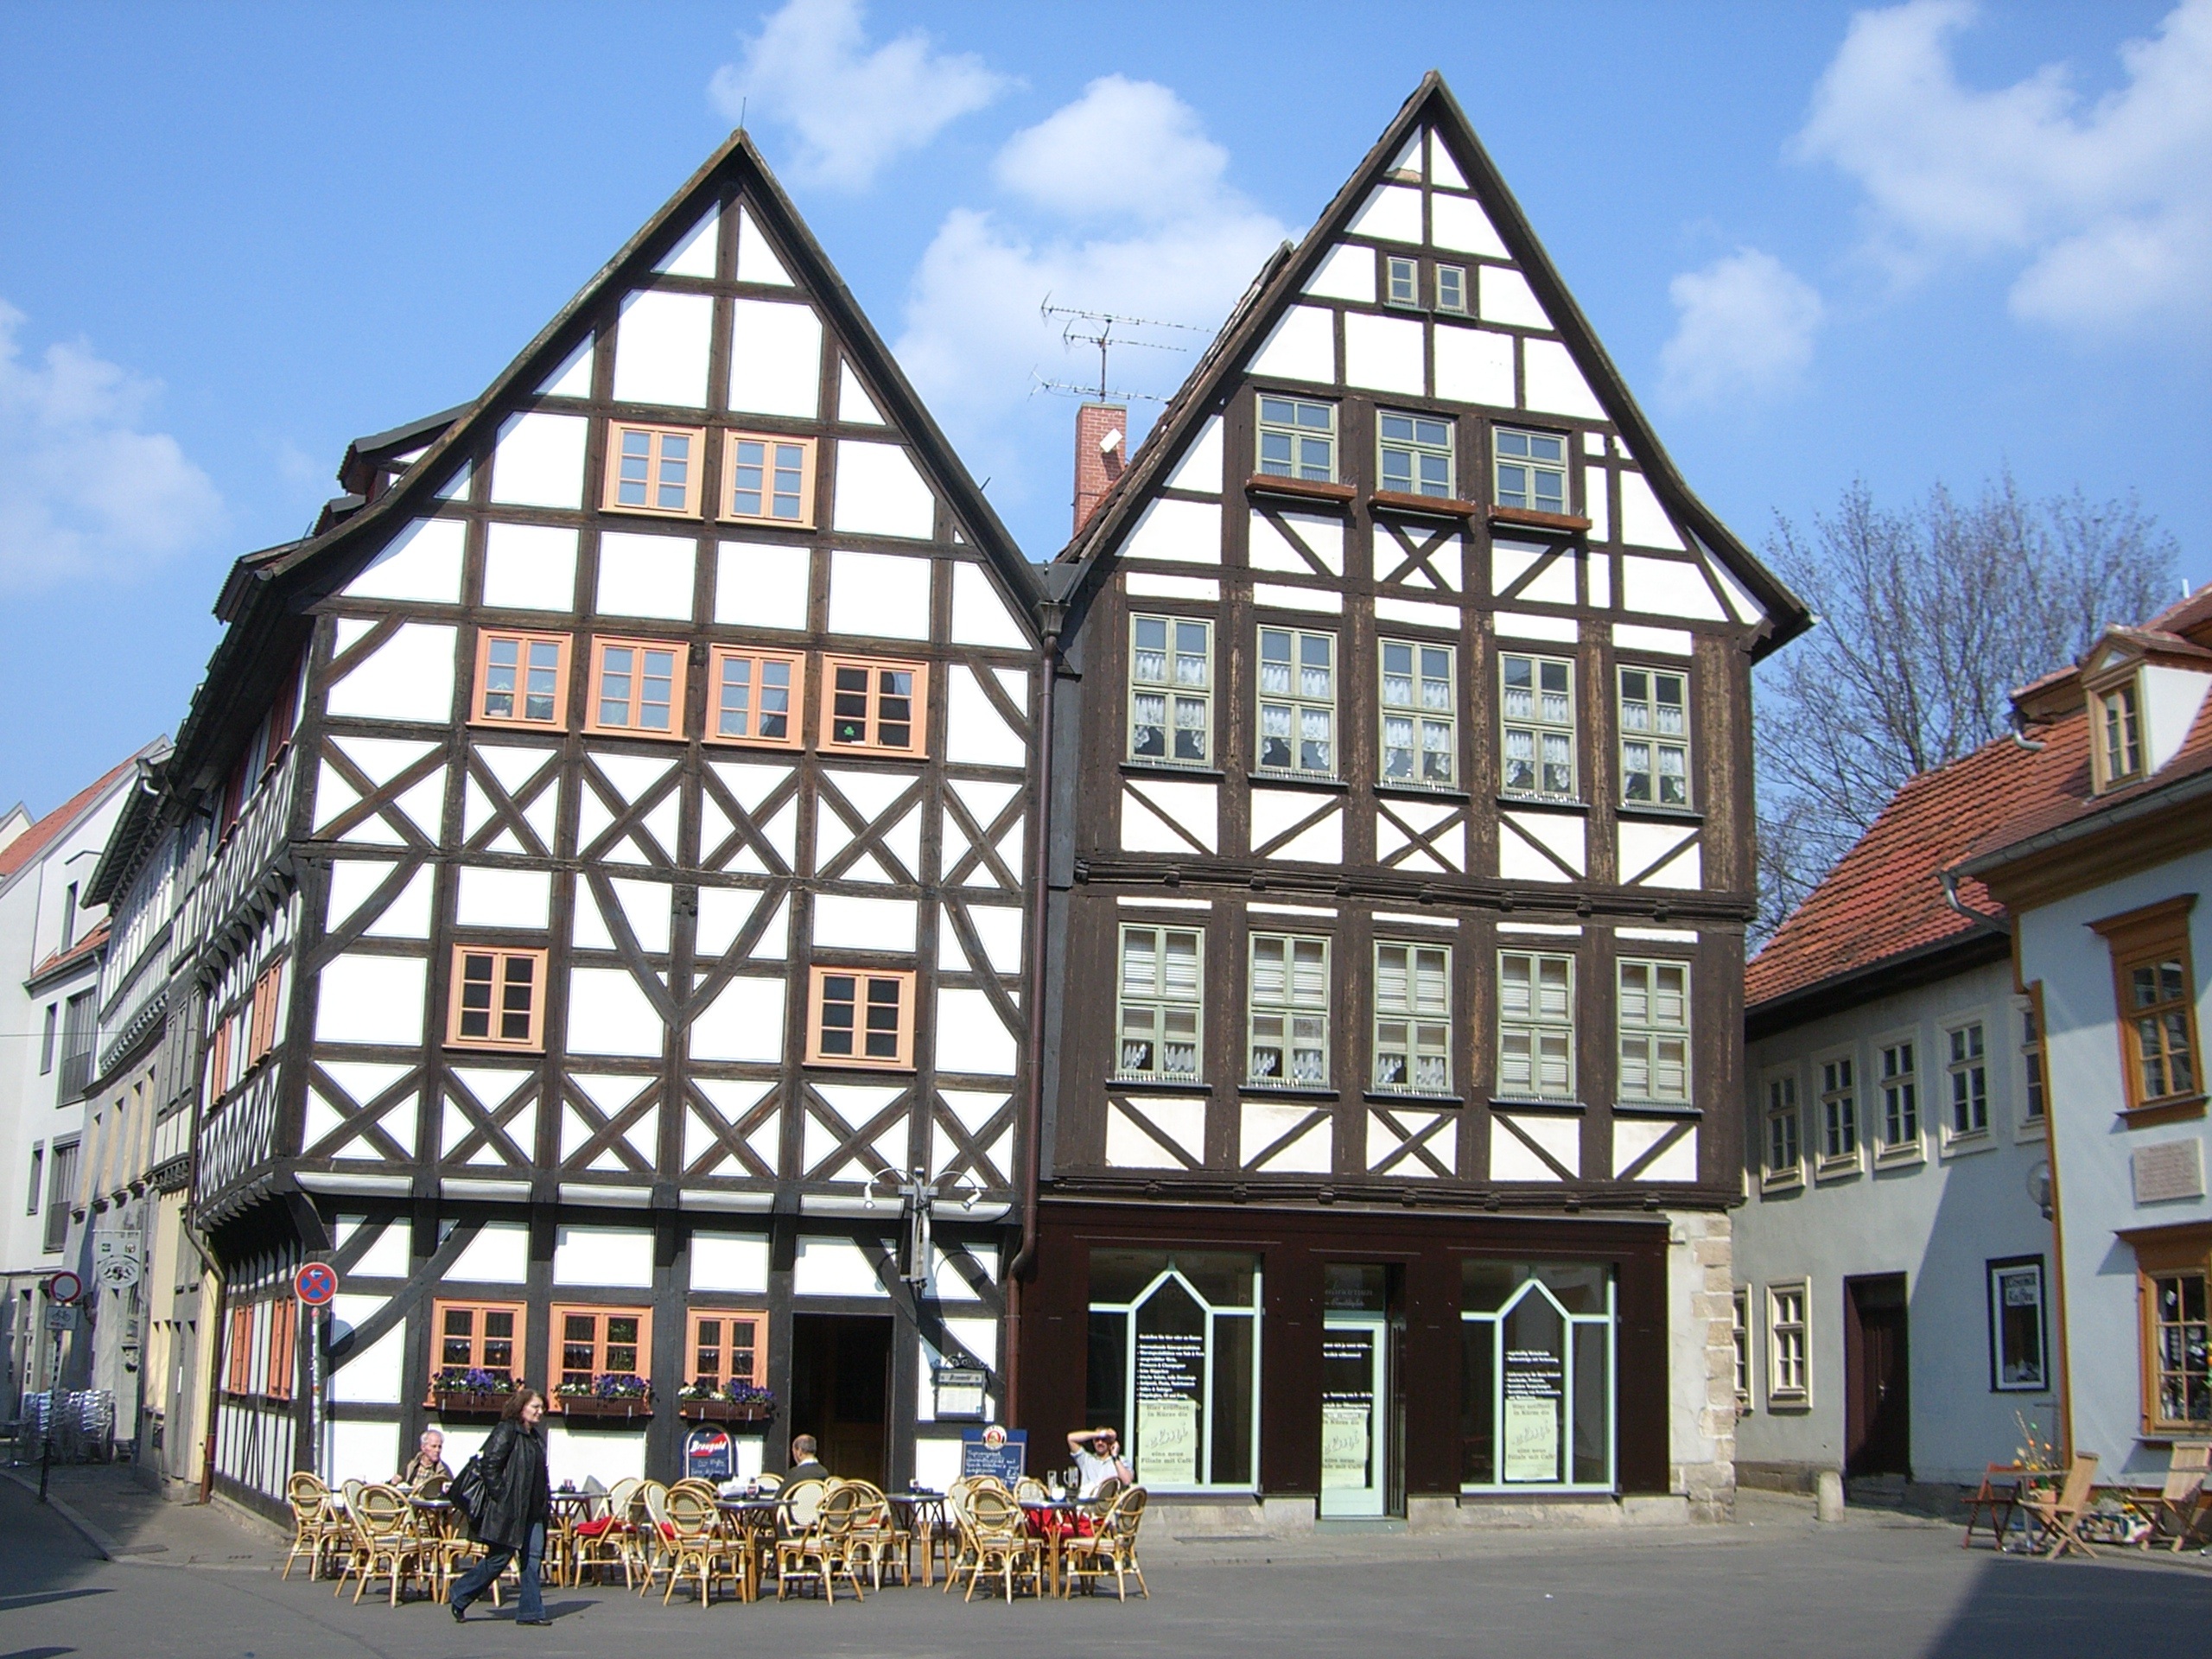
architecture, town, building, downtown, plaza, landmark, facade, estate, historically, erfurt, neighbourhood, fachwerkh user, residential area